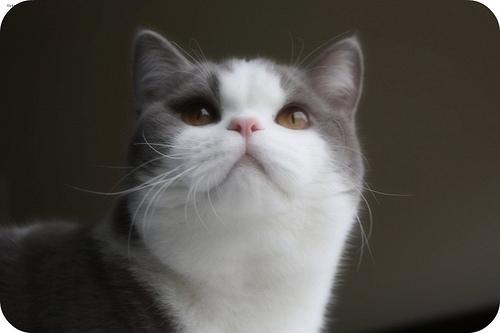
Breed: British Shorthair